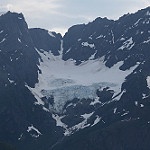
Scene: Outdoor